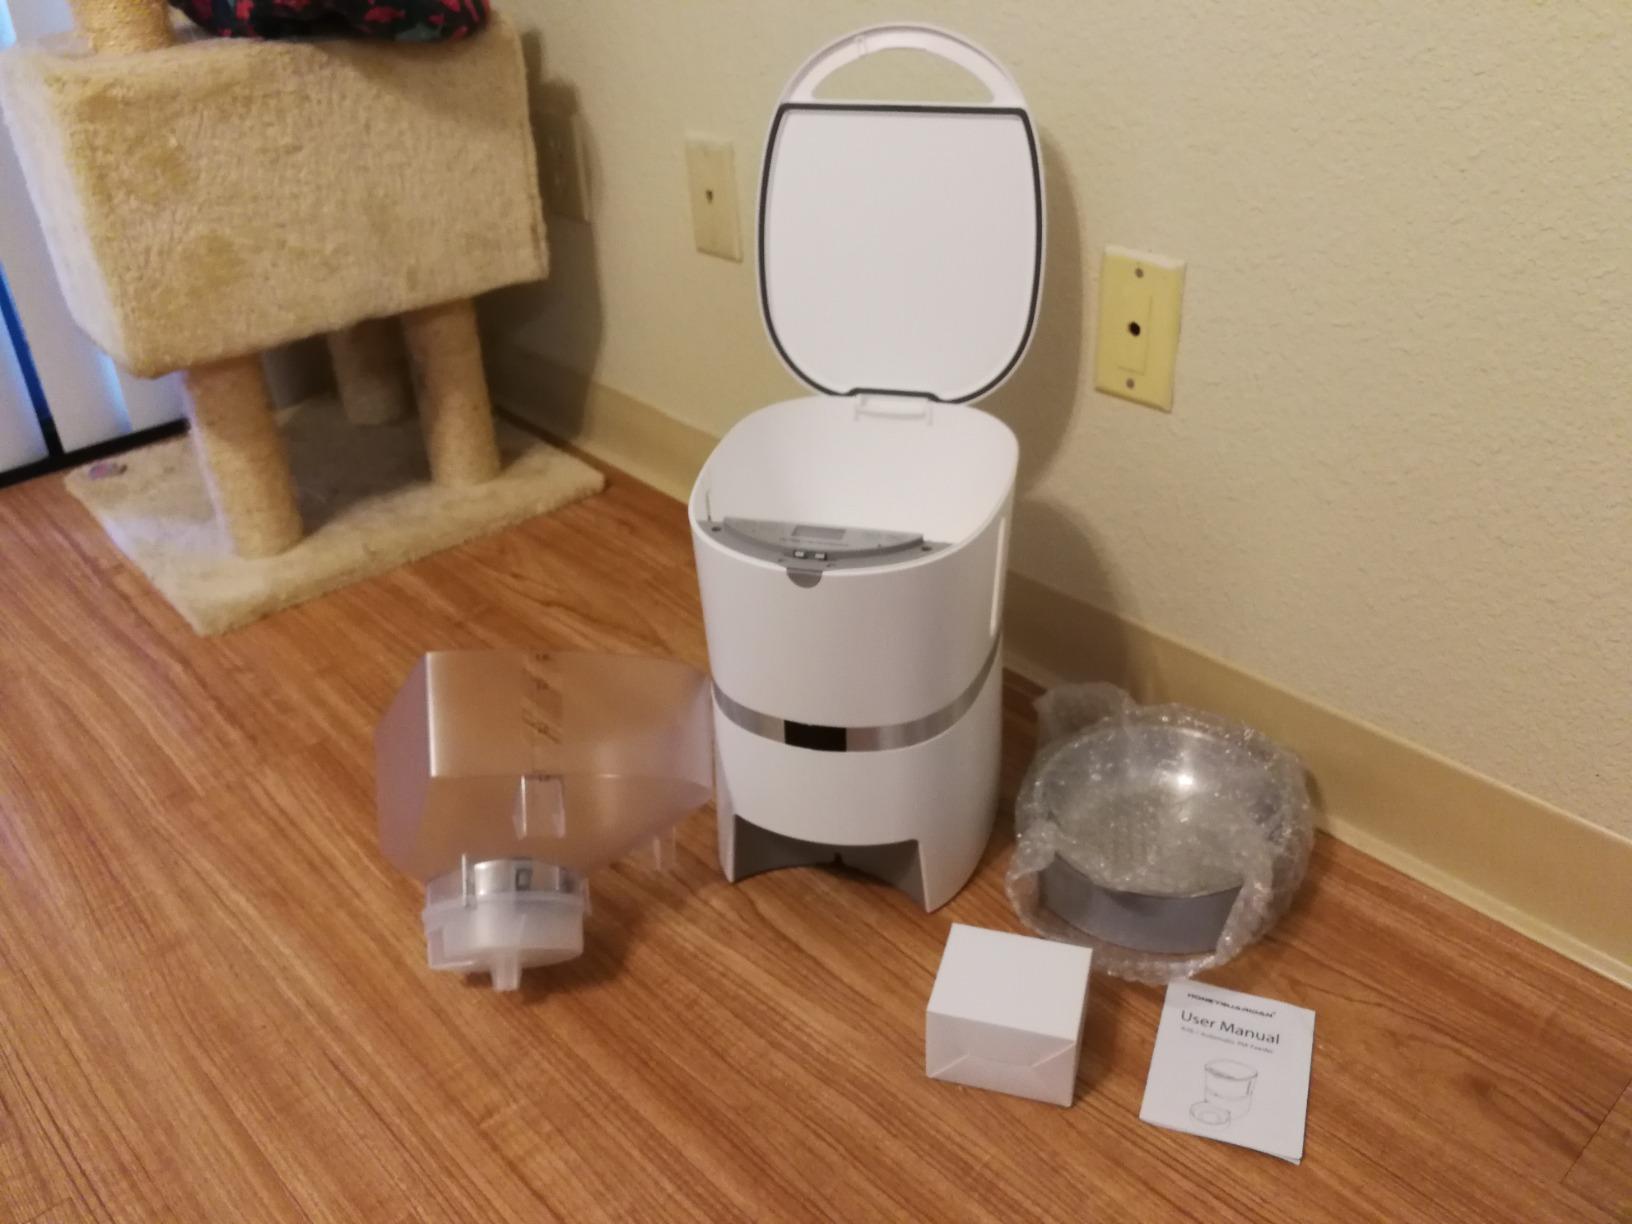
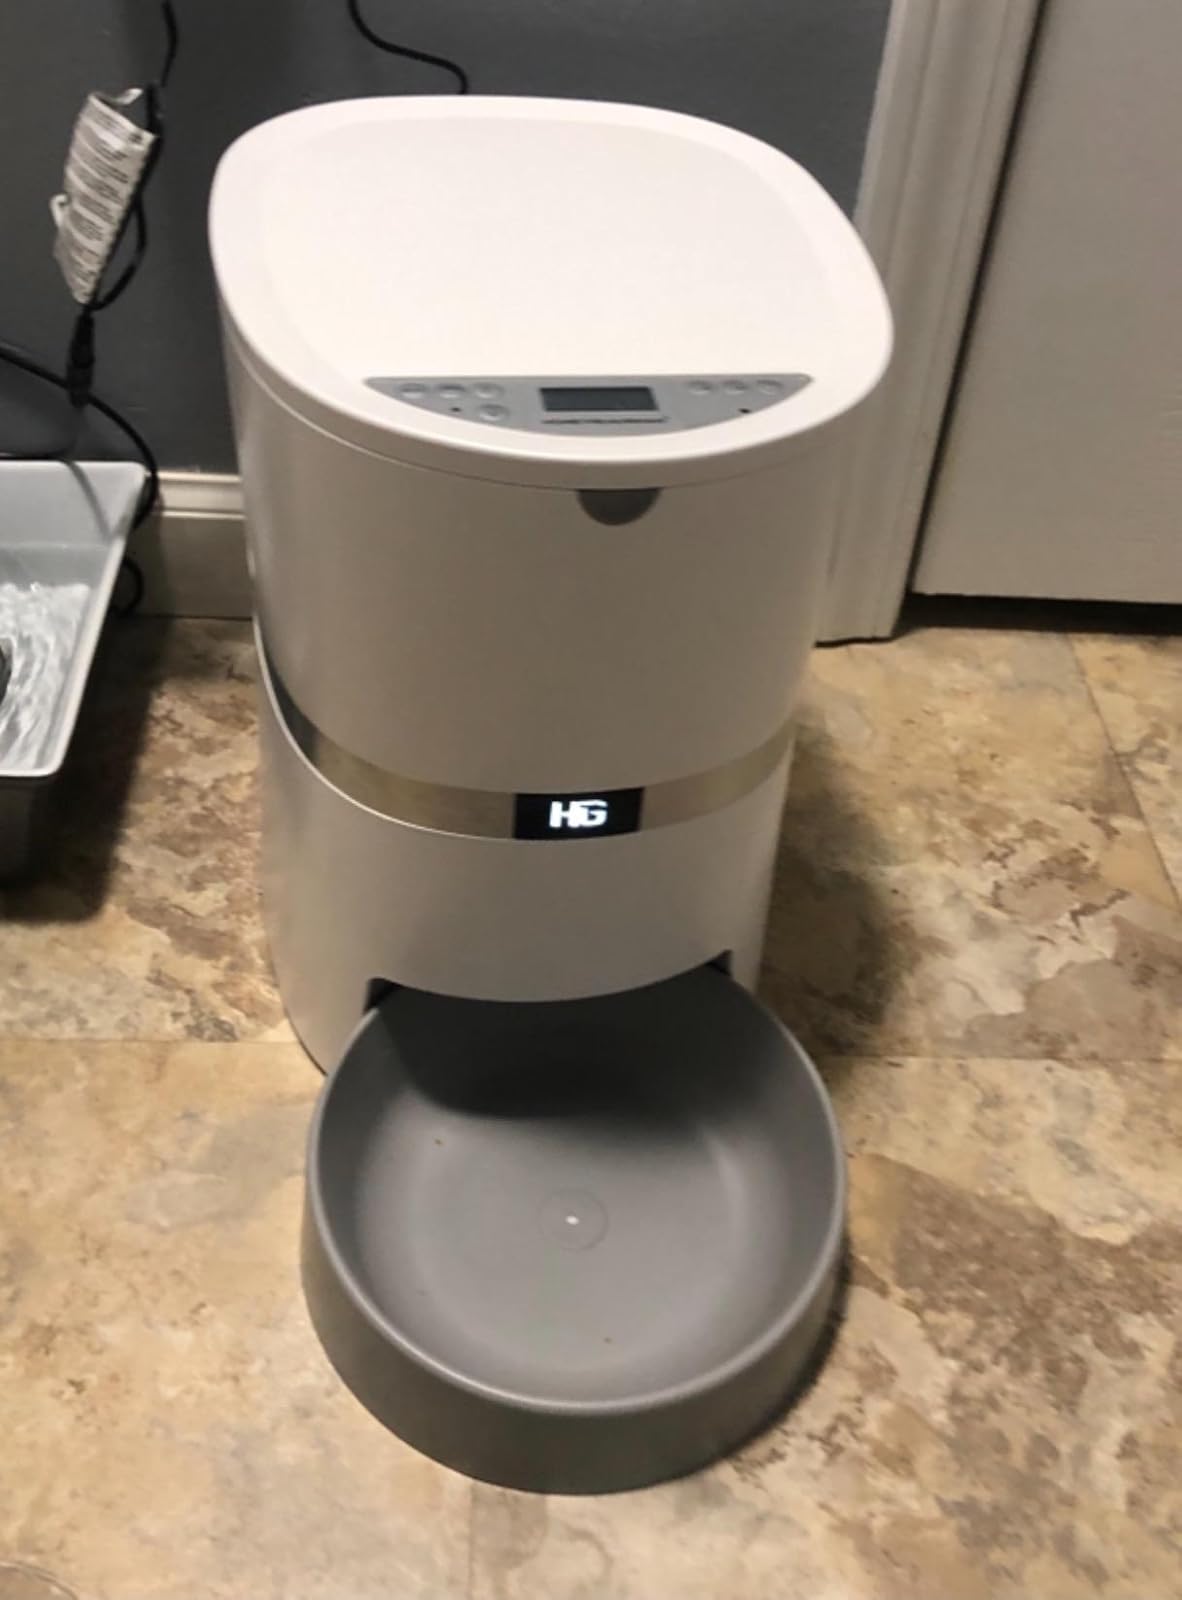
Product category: items_feeder
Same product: yes